Pine Slash

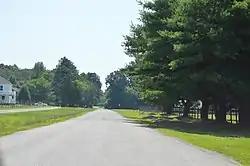
Property entrance

Pine Slash, also known as Prospect Hill, is a historic home located at Studley, Hanover County, Virginia. The main house was built about 1750, and is a one-story dwelling of colonial vertical plank construction with a metal gable roof. In addition to the main house, the property includes a contributing second residence and a brick outbuilding, both dating from the early 19th century. Pine Slash is significant as American Founding Father Patrick Henry's home in the 1750s.